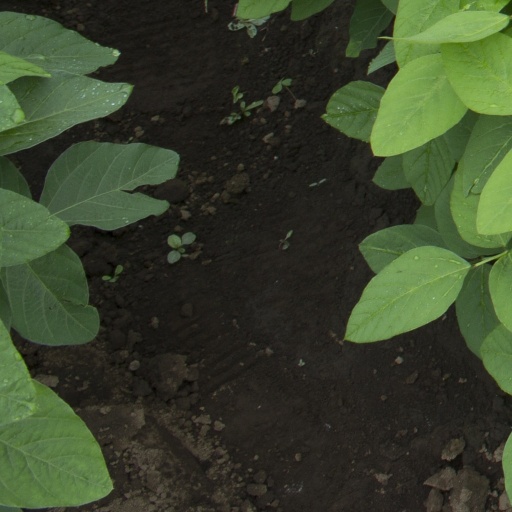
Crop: soybean